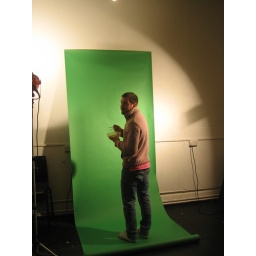
theo, one of our tutors, took photographs of us against a green screen to use in his paintings